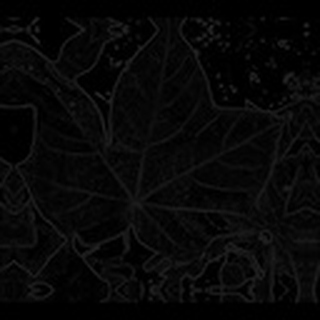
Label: healthy_cotton